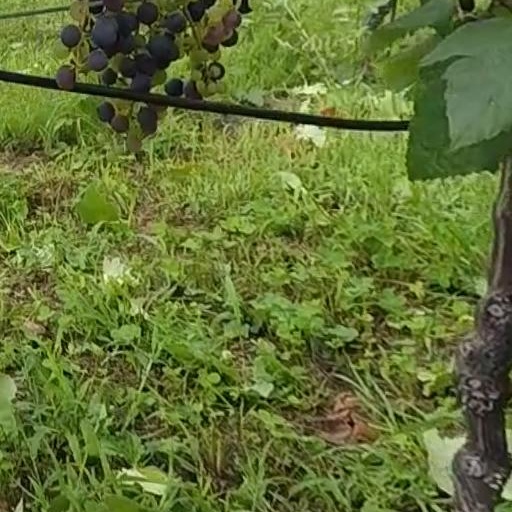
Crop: grape